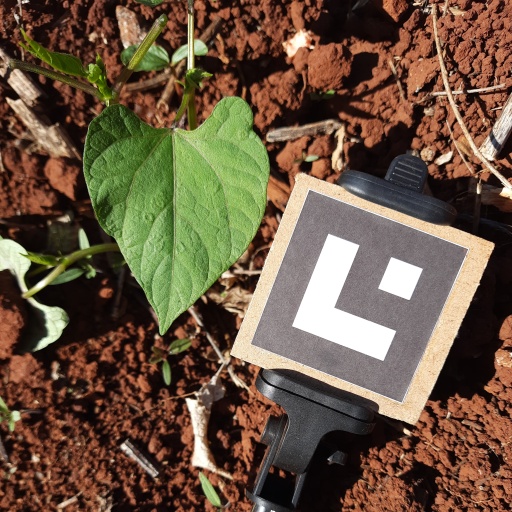
Observations: flat surface, no eating holes, under sunlight